Philadelphia Charter School for Arts and Sciences

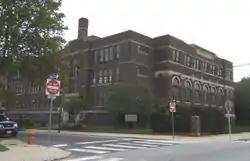
Henry R. Edmunds School, September 2010

The Philadelphia Charter School for Arts and Sciences at H.R. Edmunds is a charter school that is located in the Northwood neighborhood of Philadelphia, Pennsylvania. It operates from the former Henry R. Edmunds School building, which was added to the National Register of Historic Places in 1988.